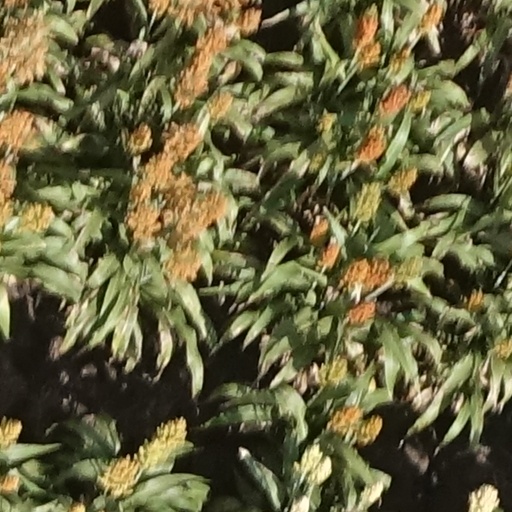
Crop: sorghum